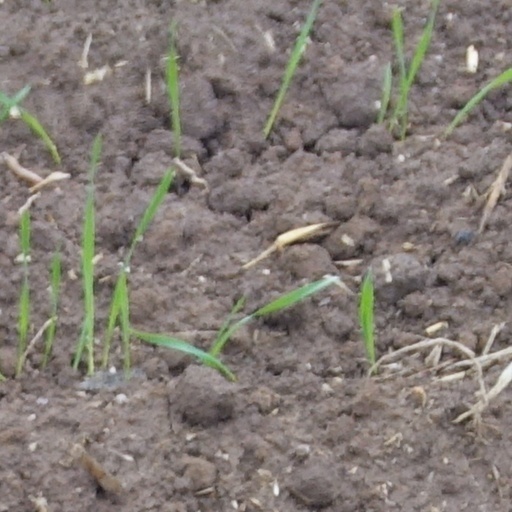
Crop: wheat